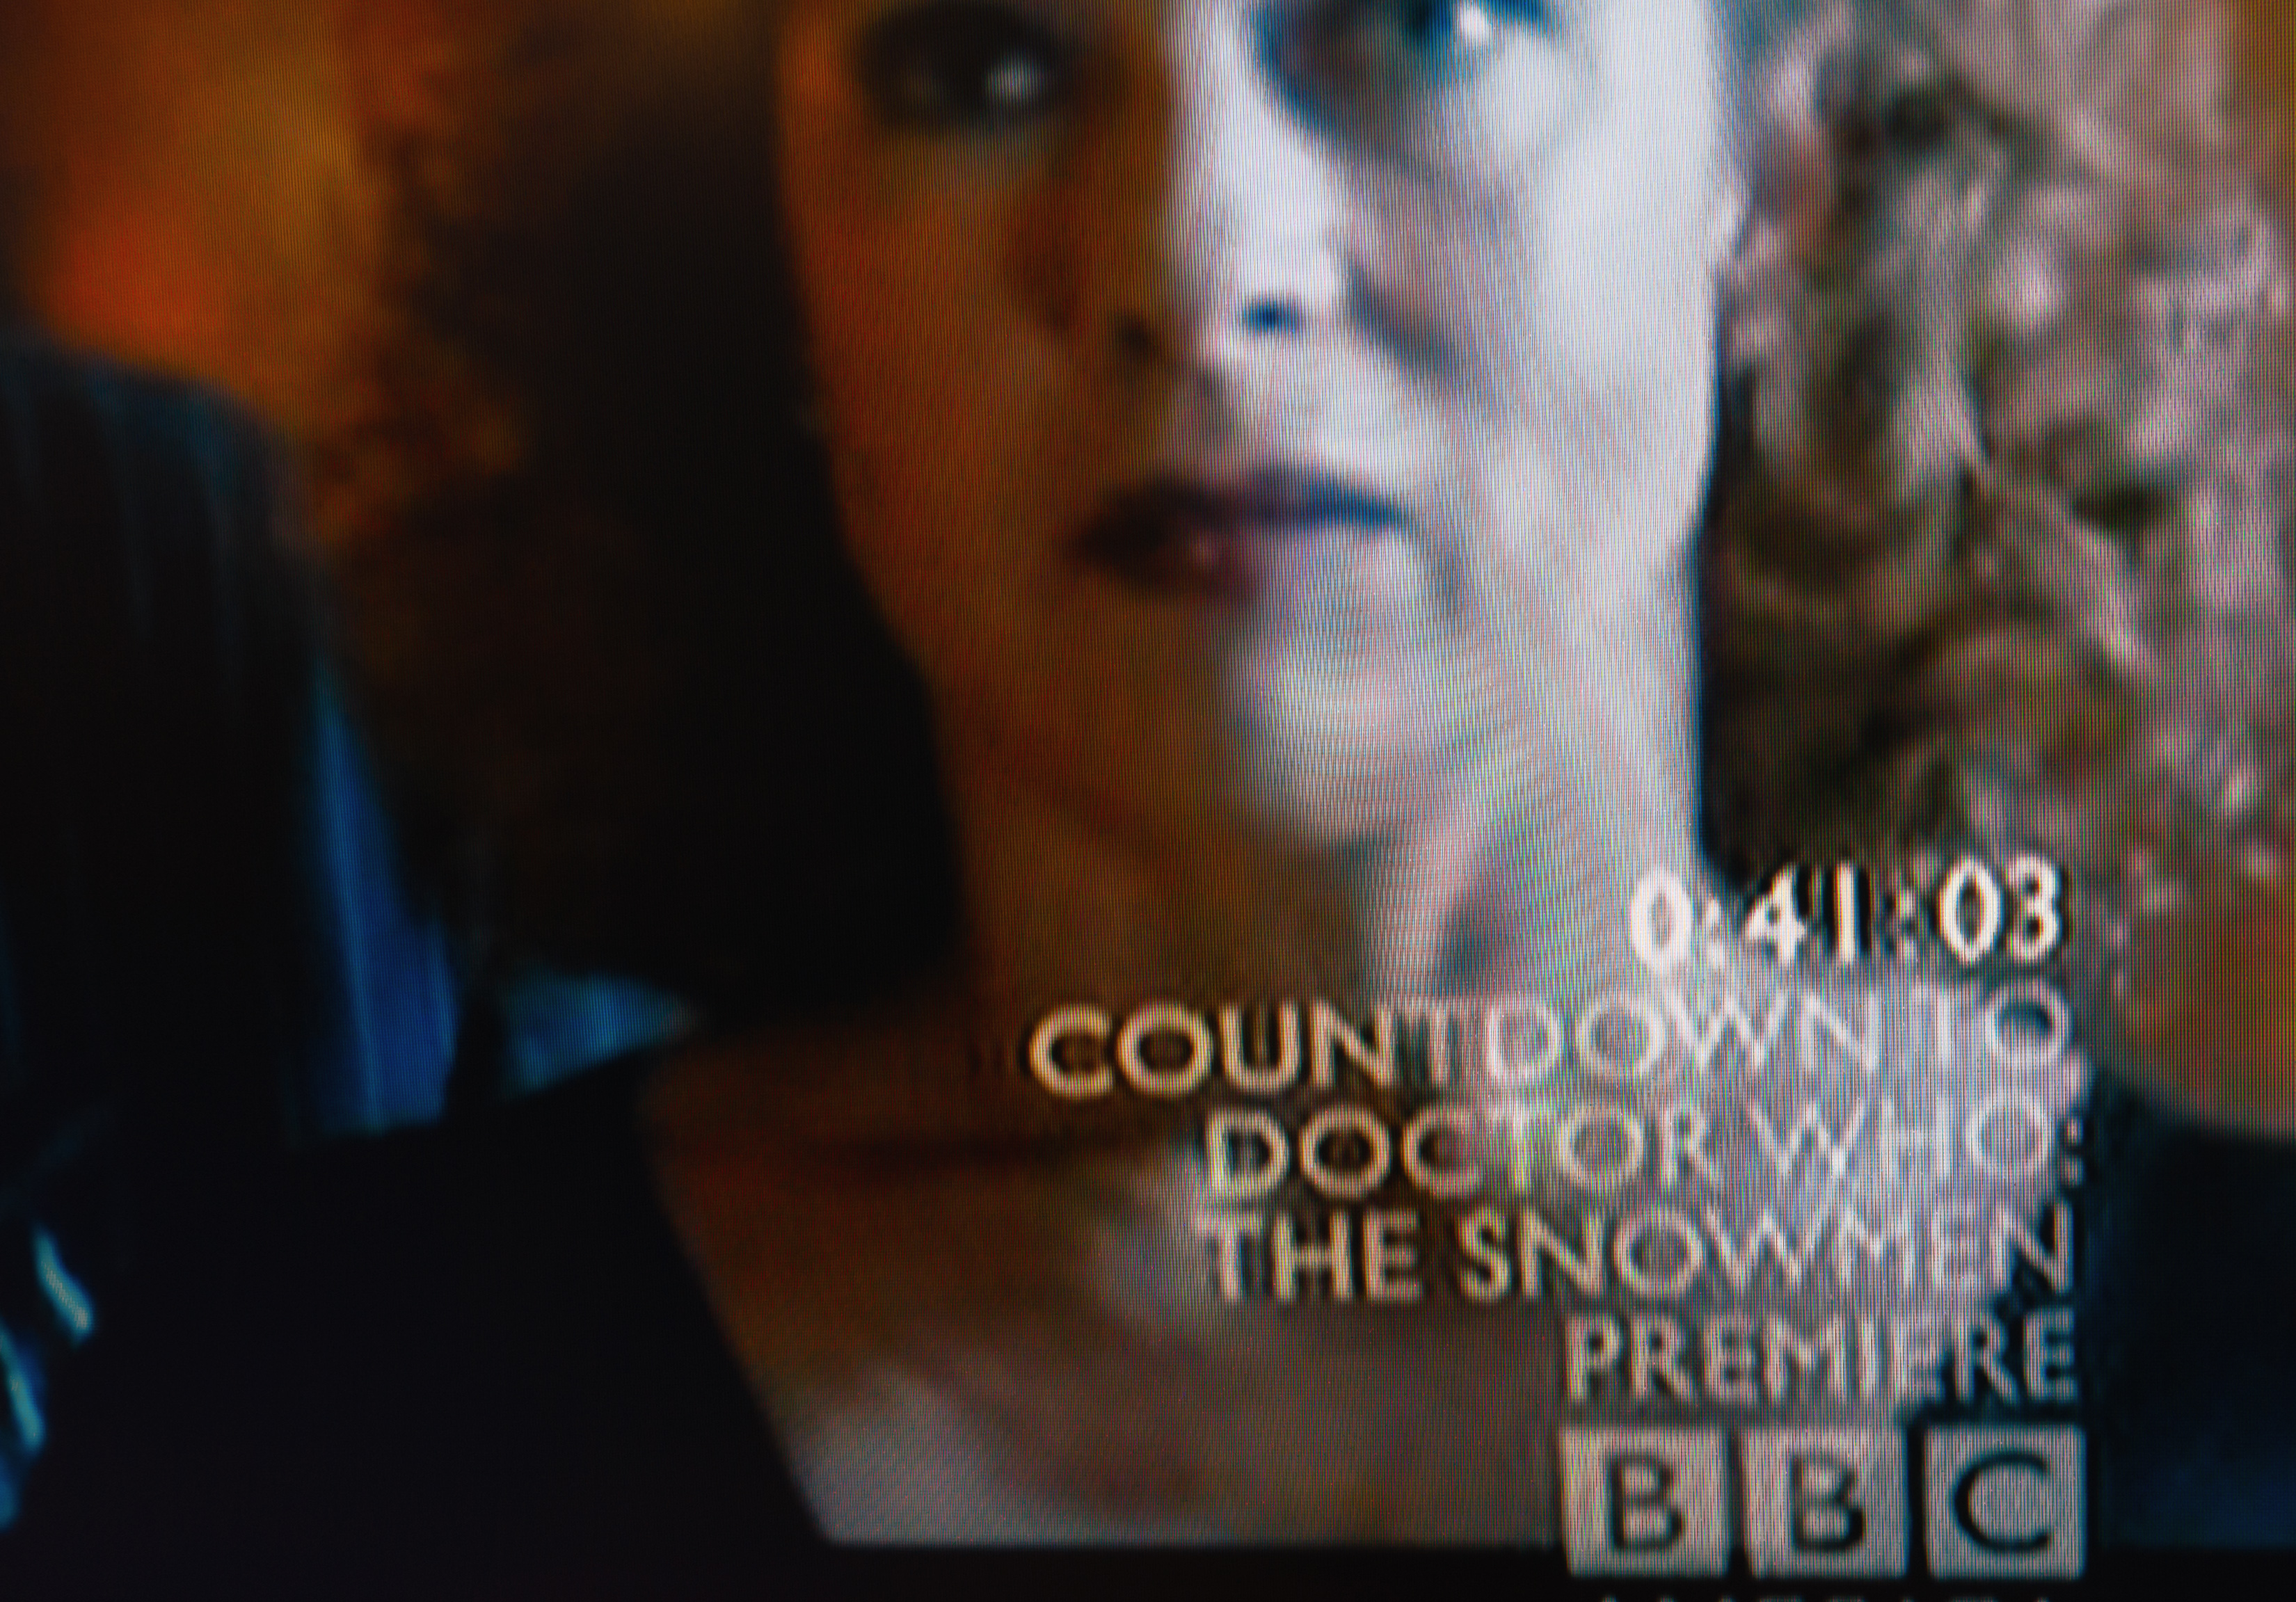
girl, film, human, tv, font, nose, snowmen, screenshot, drwho, phenomenon, riversong, chin, album cover, facial hair